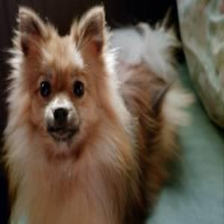
Species: dog
Breed: pomeranian